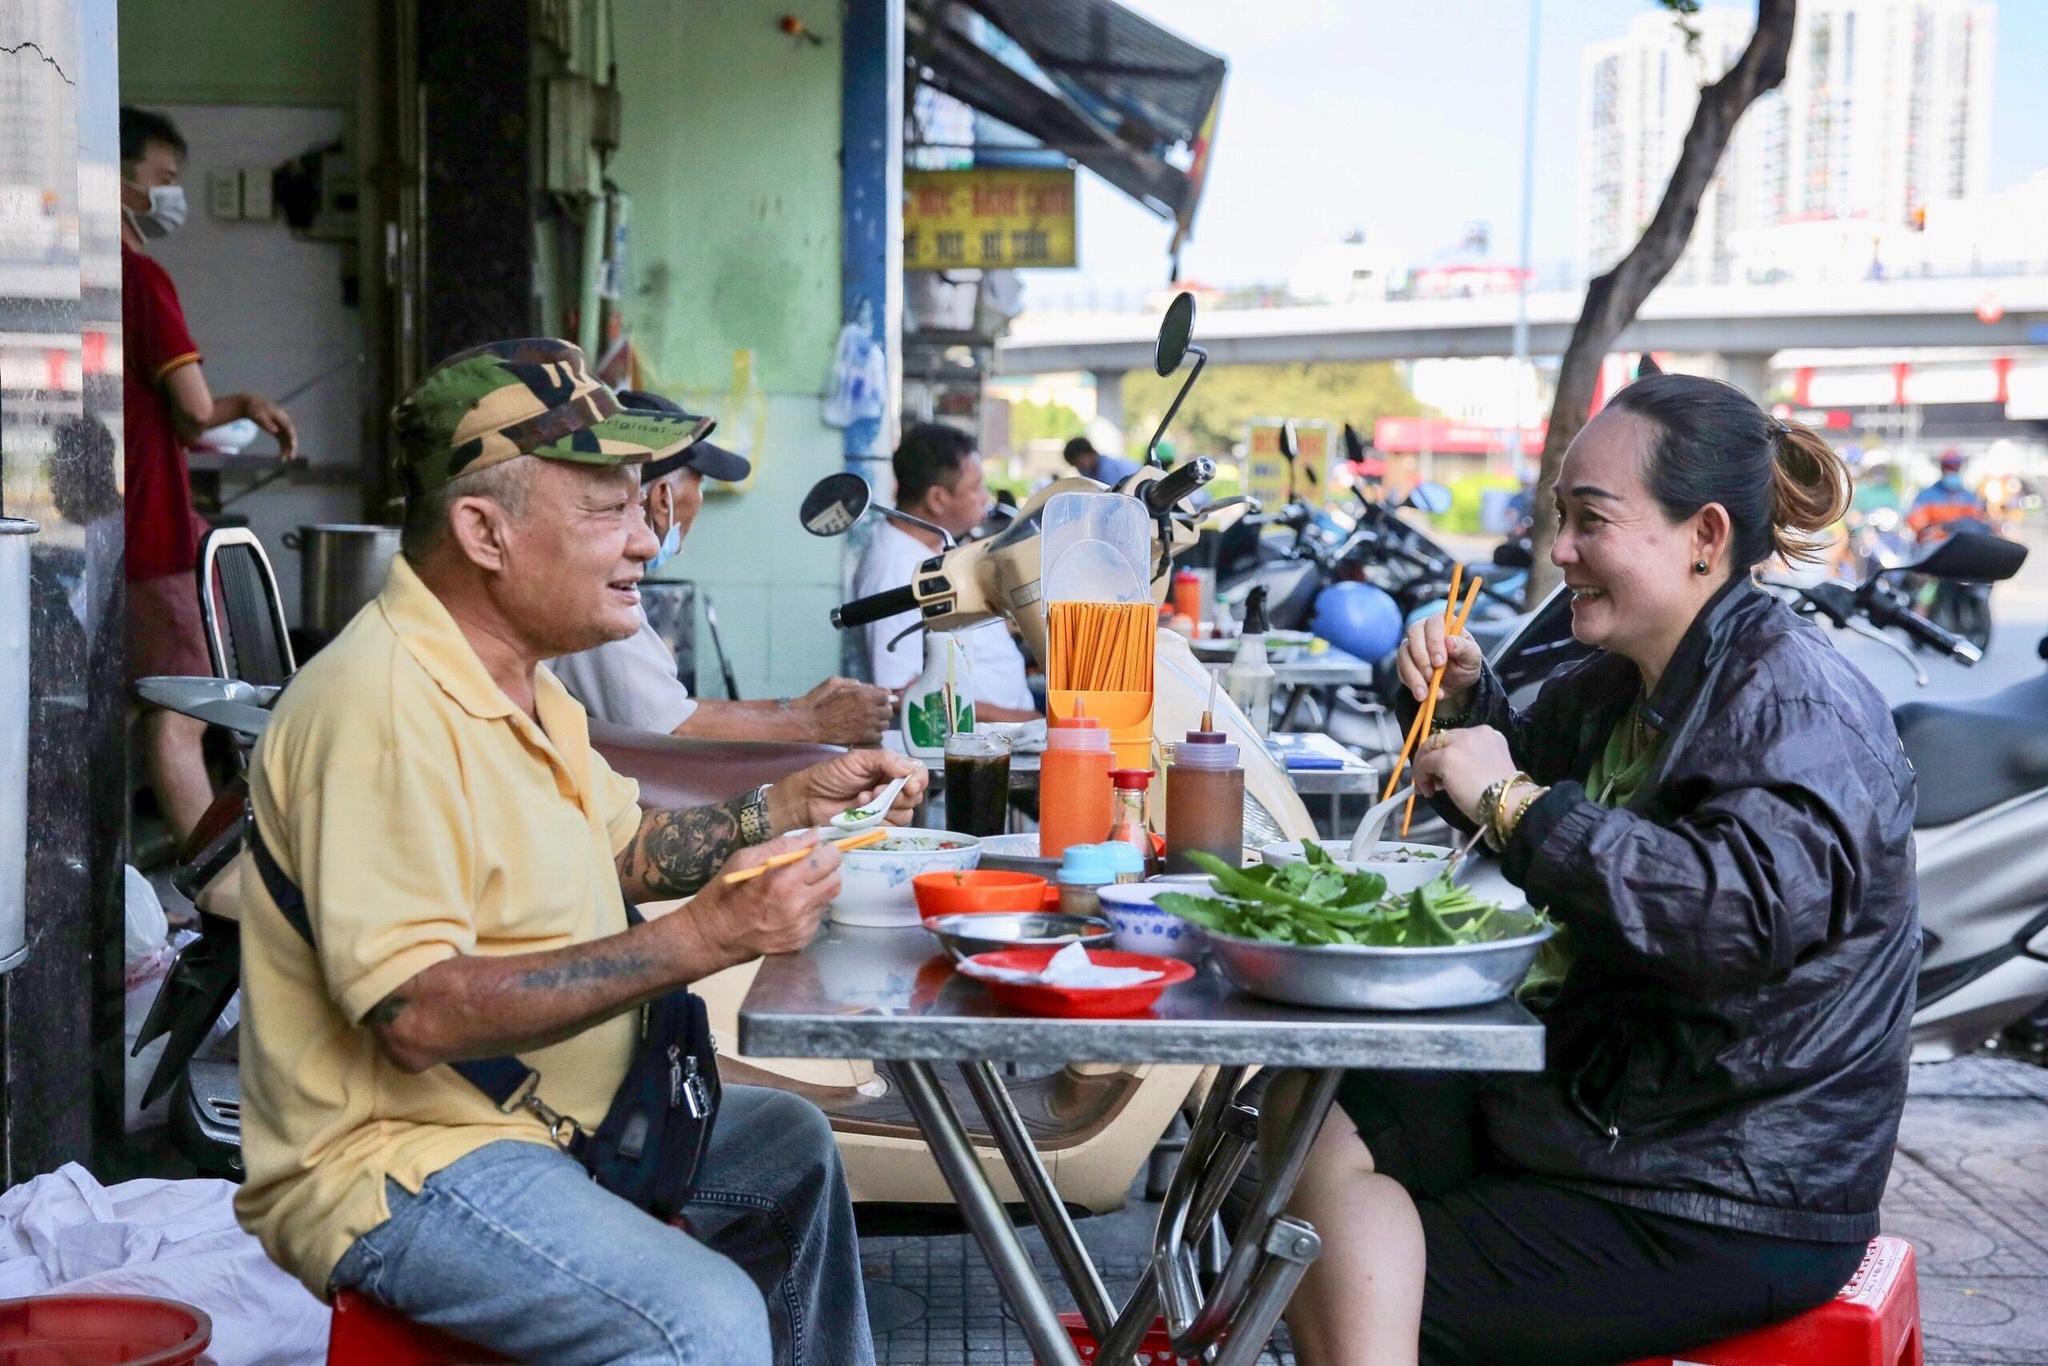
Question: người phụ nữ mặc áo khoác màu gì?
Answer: màu đen